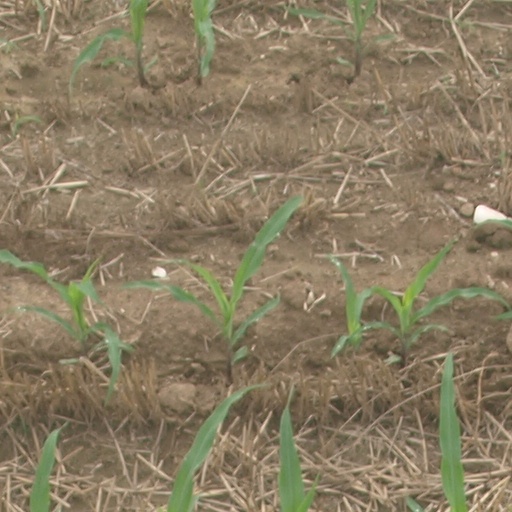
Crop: maize; corn